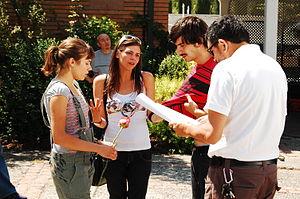
María Gracia Omegna, née María Gracia Andrea Omegna Vergara le 10 novembre 1984 à Providencia dans la province de Santiago, est une actrice chilienne.